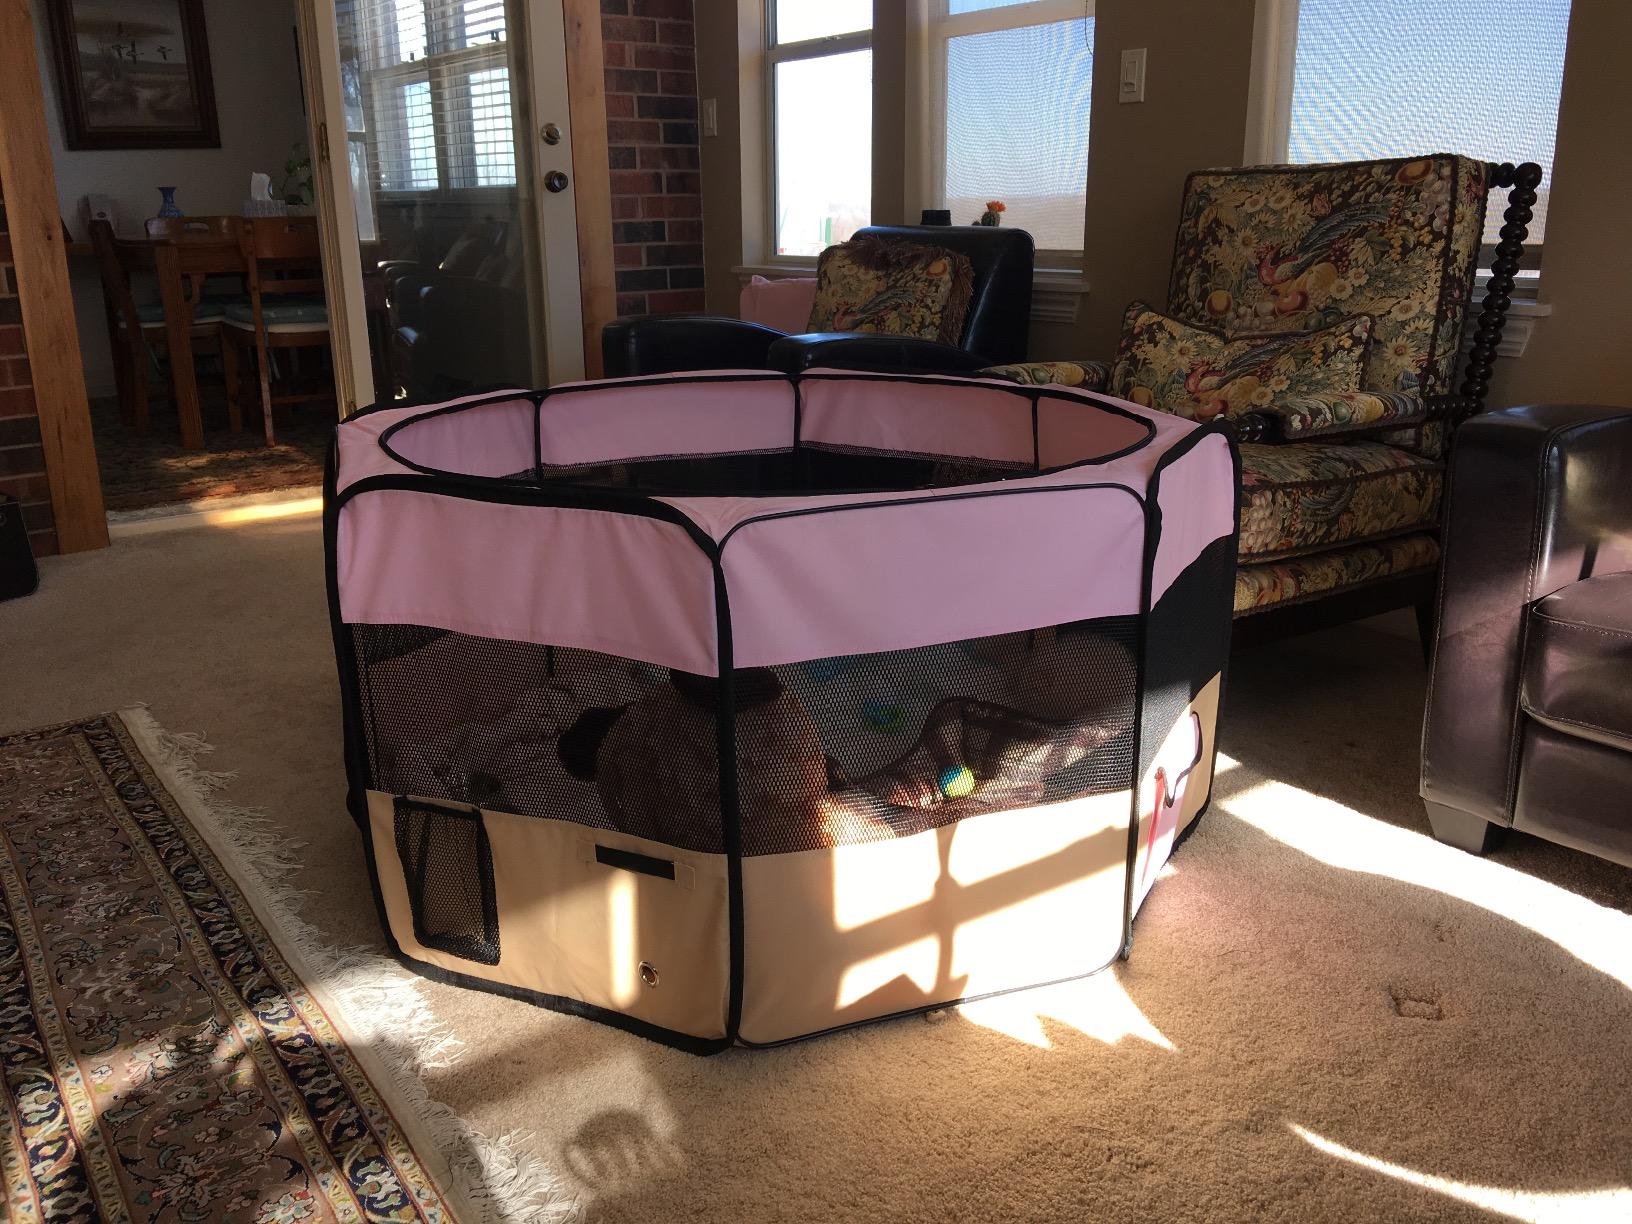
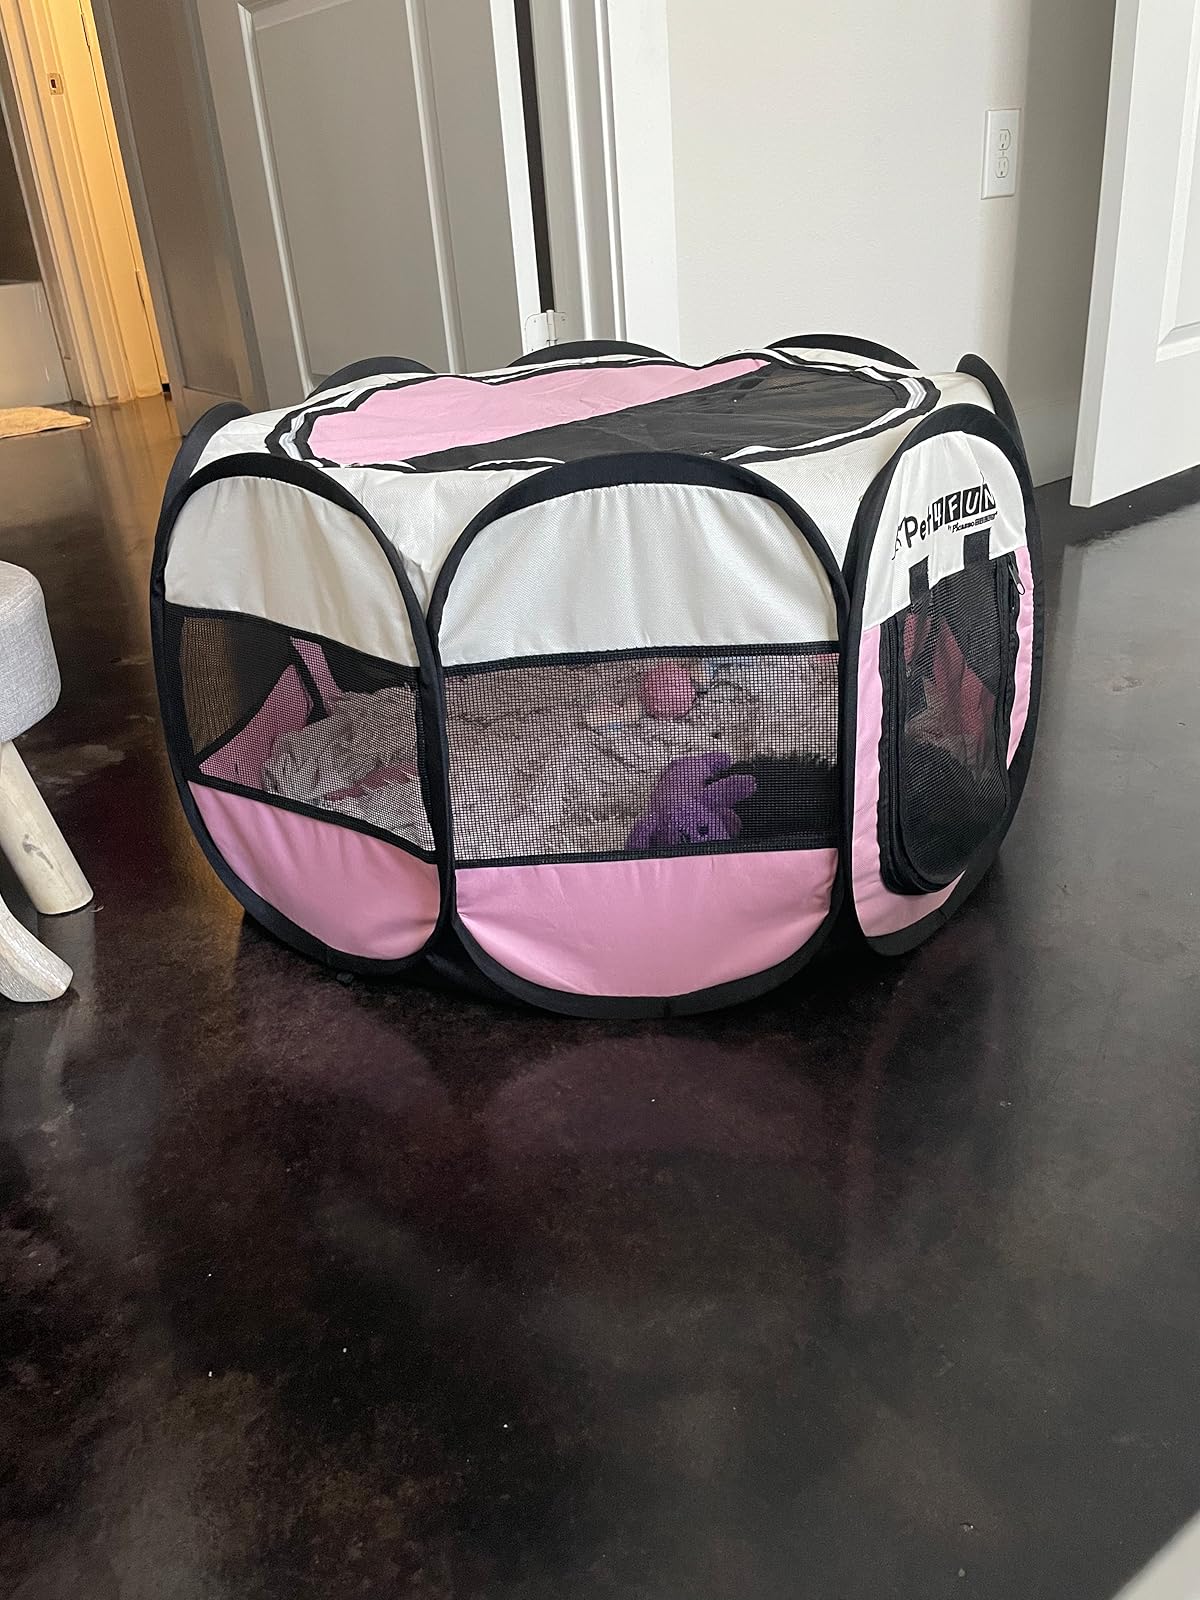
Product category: items_kennel
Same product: no